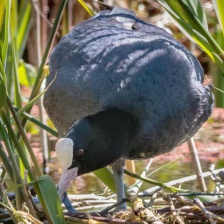
Species: TASMANIAN HEN
Scientific name: TRIBONYX MORTIERII
ImageNet parent category: european_gallinule